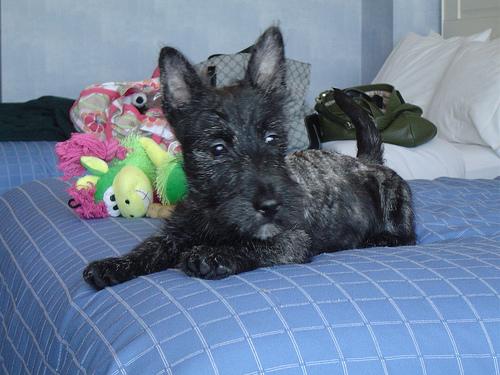
Breed: scottish terrier